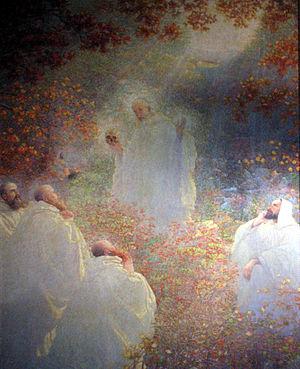
L'ordre camaldule ou ordre des Camaldules est un ordre monastique bénédictin de droit pontifical fondé par saint Romuald de Ravenne en 1012 à Camaldoli, frazione de Poppi, dans la haute vallée de l'Arno en Toscane, sous la règle de saint Benoît. Les moines camaldules allient la vie commune de travail et de l'office bénédictin à l'érémitisme. Ils portent l'habit blanc et la barbe pleine.
Romuald de Ravenne, né vers 950 et mort en 1027, est un moine fondateur de l'ordre camaldule, le dernier des Pères du désert, d'abord célébré le 7 février, puis plus récemment le 19 juin, selon le calendrier romain promulgué en 1969. C'est un saint thaumaturge, invoqué contre les troubles psychiques.